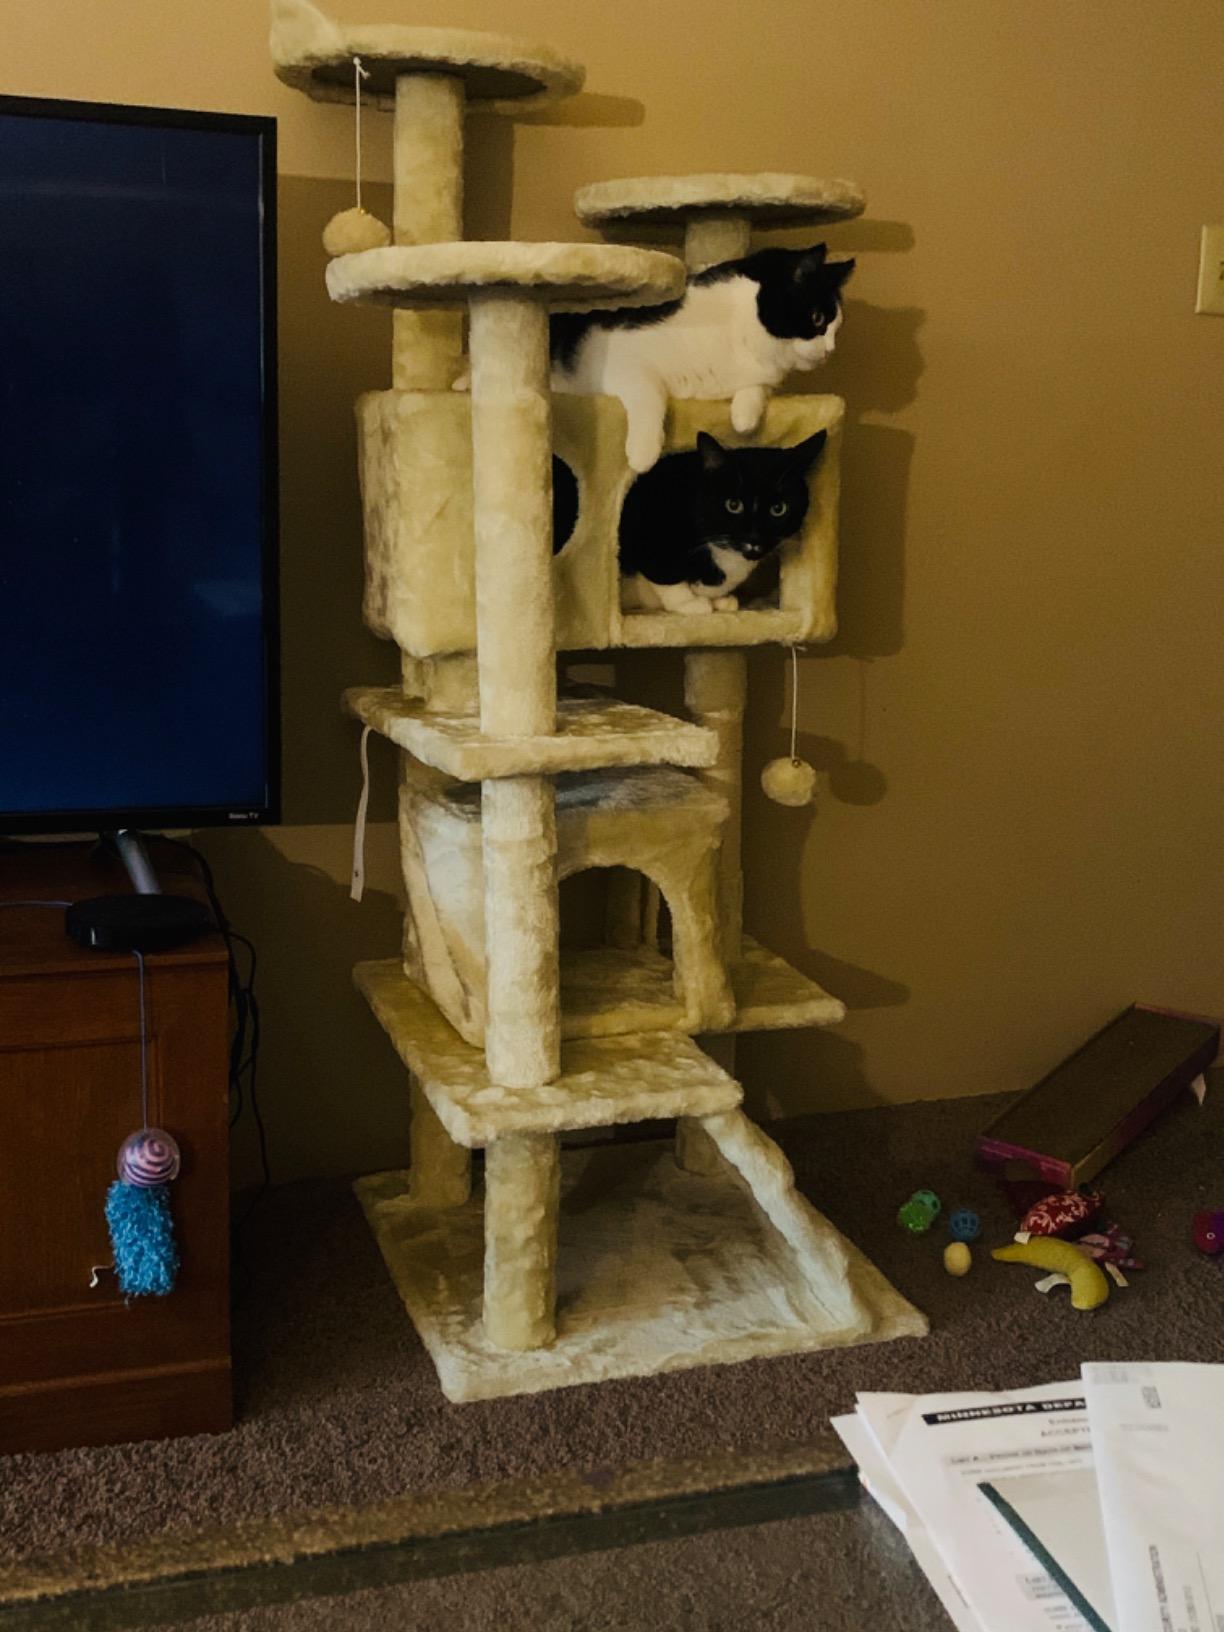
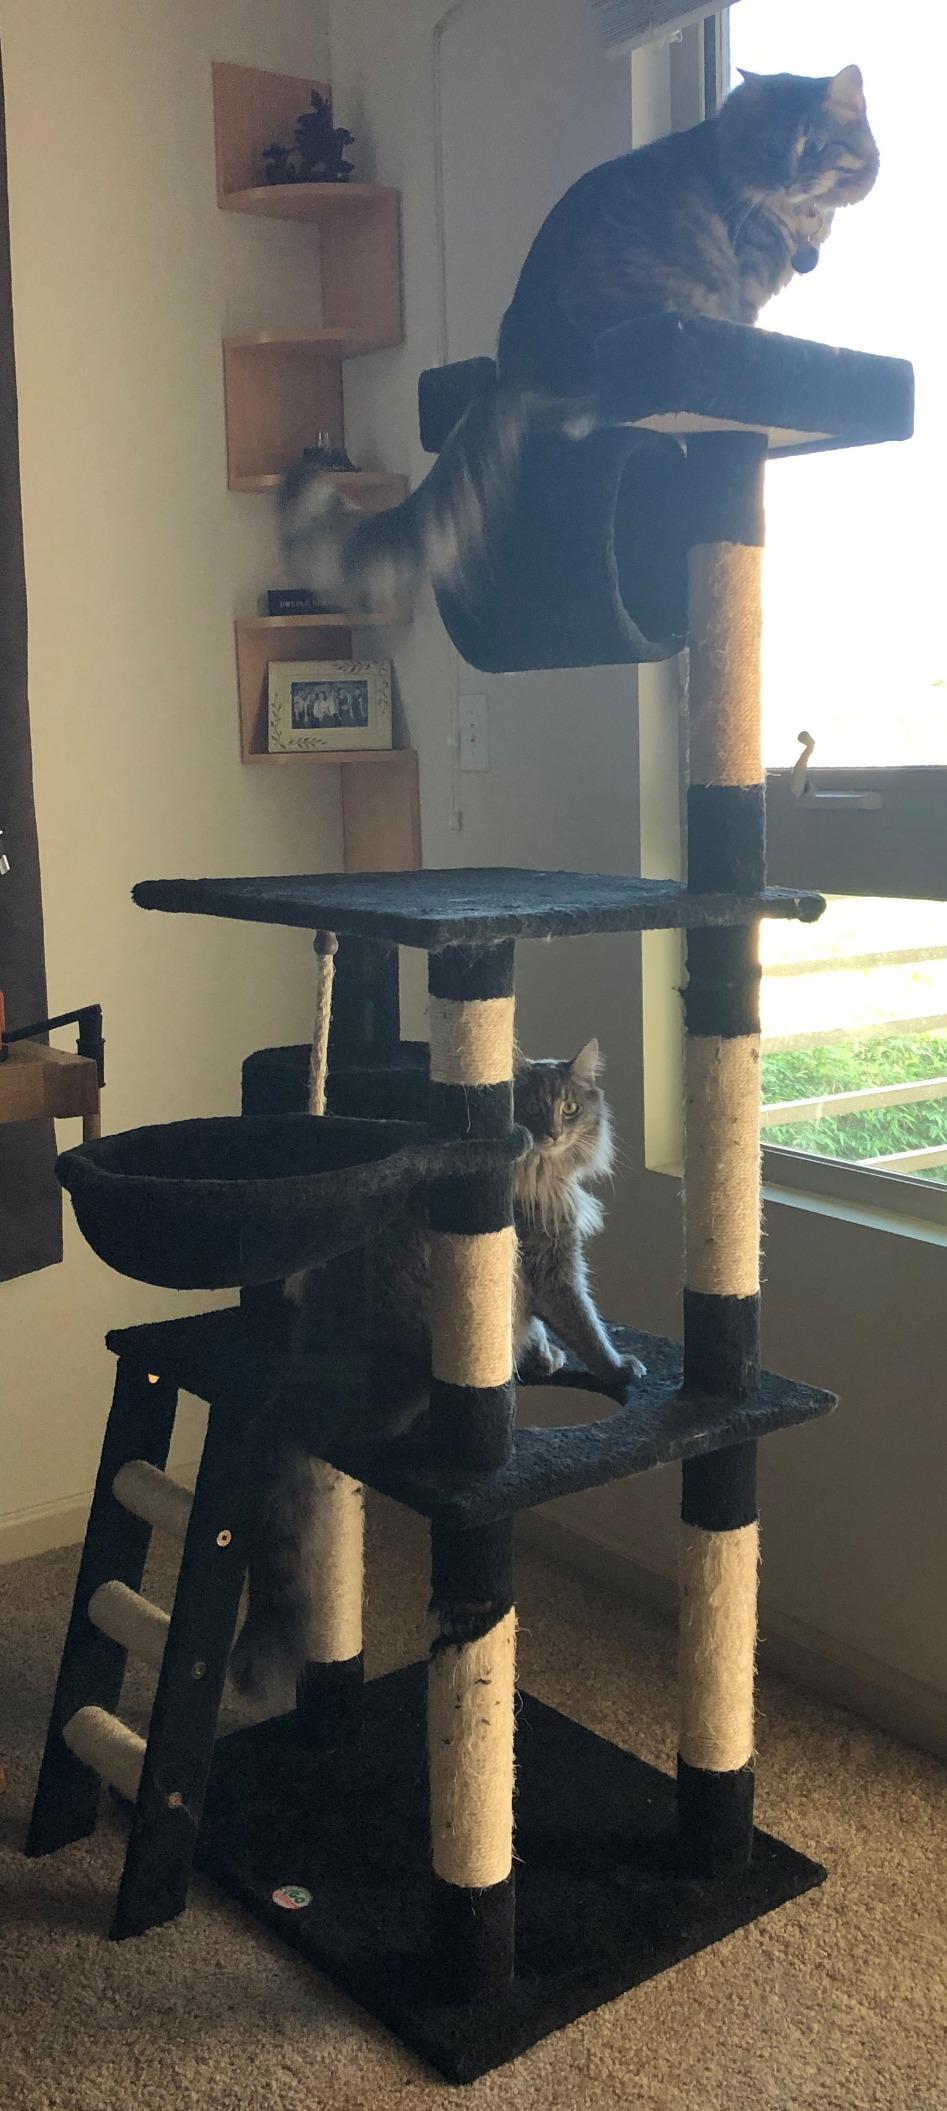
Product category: items_cat tree
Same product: no